Jill Valentine

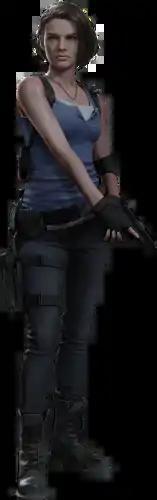
Jill Valentine in "Resident Evil 3" (2020)

is a character in "Resident Evil" ("Biohazard" in Japan), a survival horror series created by the Japanese company Capcom. She was introduced as one of two player characters in the original "Resident Evil" (1996) with her partner, Chris Redfield, as a member of the Raccoon City Police Department's Special Tactics And Rescue Service (S.T.A.R.S.) unit. Jill and Chris fight the Umbrella Corporation, a pharmaceutical company whose bioterrorism creates zombies and other bio-organic weapons, and later become founding members of the United Nations' Bioterrorism Security Assessment Alliance (BSAA).